Pembroke and Tenby Railway

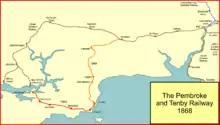
Pembroke and Tenby Railway

The Pembroke and Tenby Railway was a locally promoted railway in Pembrokeshire, Wales. It was built by local supporters and opened in 1863. The line, now known as the Pembroke Dock branch line, remains in use at the present day.